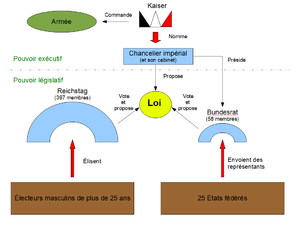
shéma de la constitution allemande de 1871
La constitution bismarckienne, officiellement Constitution de l'Empire allemand, est la constitution élaborée en 1871 pour l'Empire allemand par Otto von Bismarck, ministre-président de Prusse et chancelier confédéral. C'est une version révisée de la Constitution de la Confédération de l'Allemagne du Nord écrite en 1867.